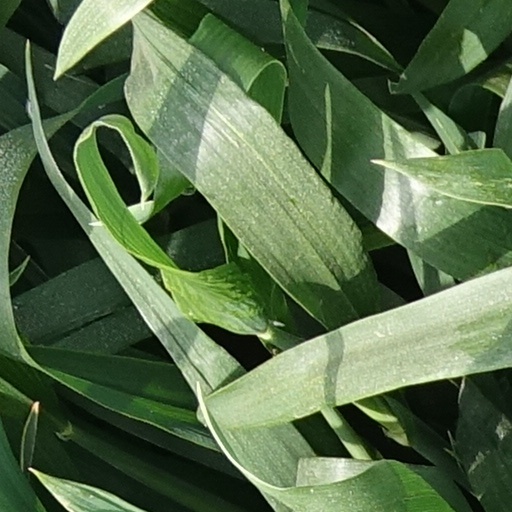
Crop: wheat